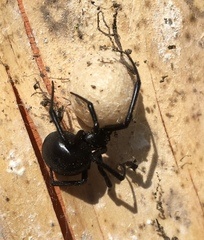
Species: Lactrodectus_hesperus